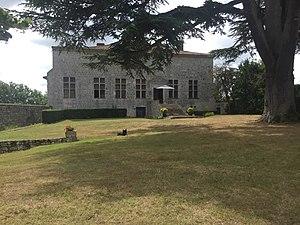
Façade nord actuelle
Le château de Combebonnet est un château, situé sur le territoire de la commune d'Engayrac en Lot-et-Garonne. Il domine la vallée de la Gandaille.